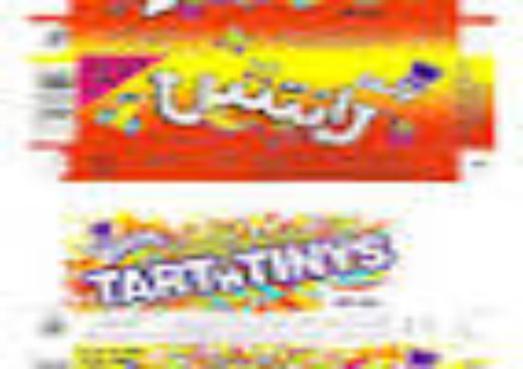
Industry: Food